Light skin

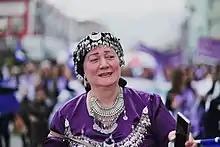
A light-skinned Assyrian woman

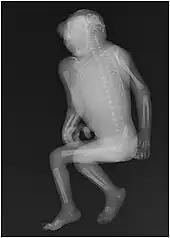
Fatal neural tube defect with evident anencephaly

Polar regions of the Northern Hemisphere receive little UV radiation, and even less vitamin D-producing UVB, for most of the year. These regions were uninhabited by humans until about 12,000 years ago. (In northern Fennoscandia at least, human populations arrived soon after deglaciation.) Areas like Scandinavia and Siberia have very low concentrations of ultraviolet radiation, and indigenous populations are all light-skinned.